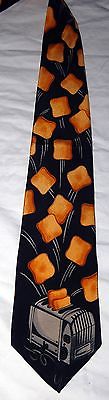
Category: toaster